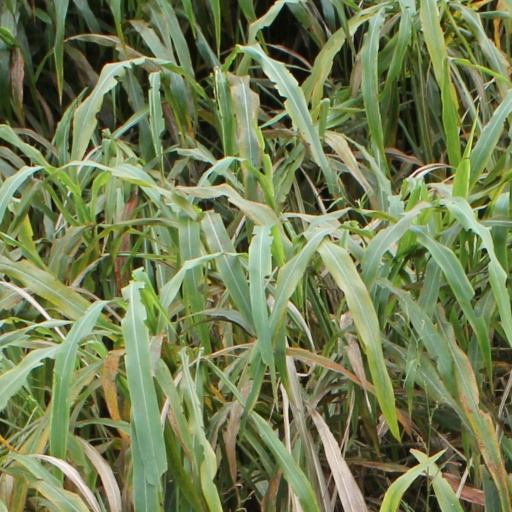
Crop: sorghum